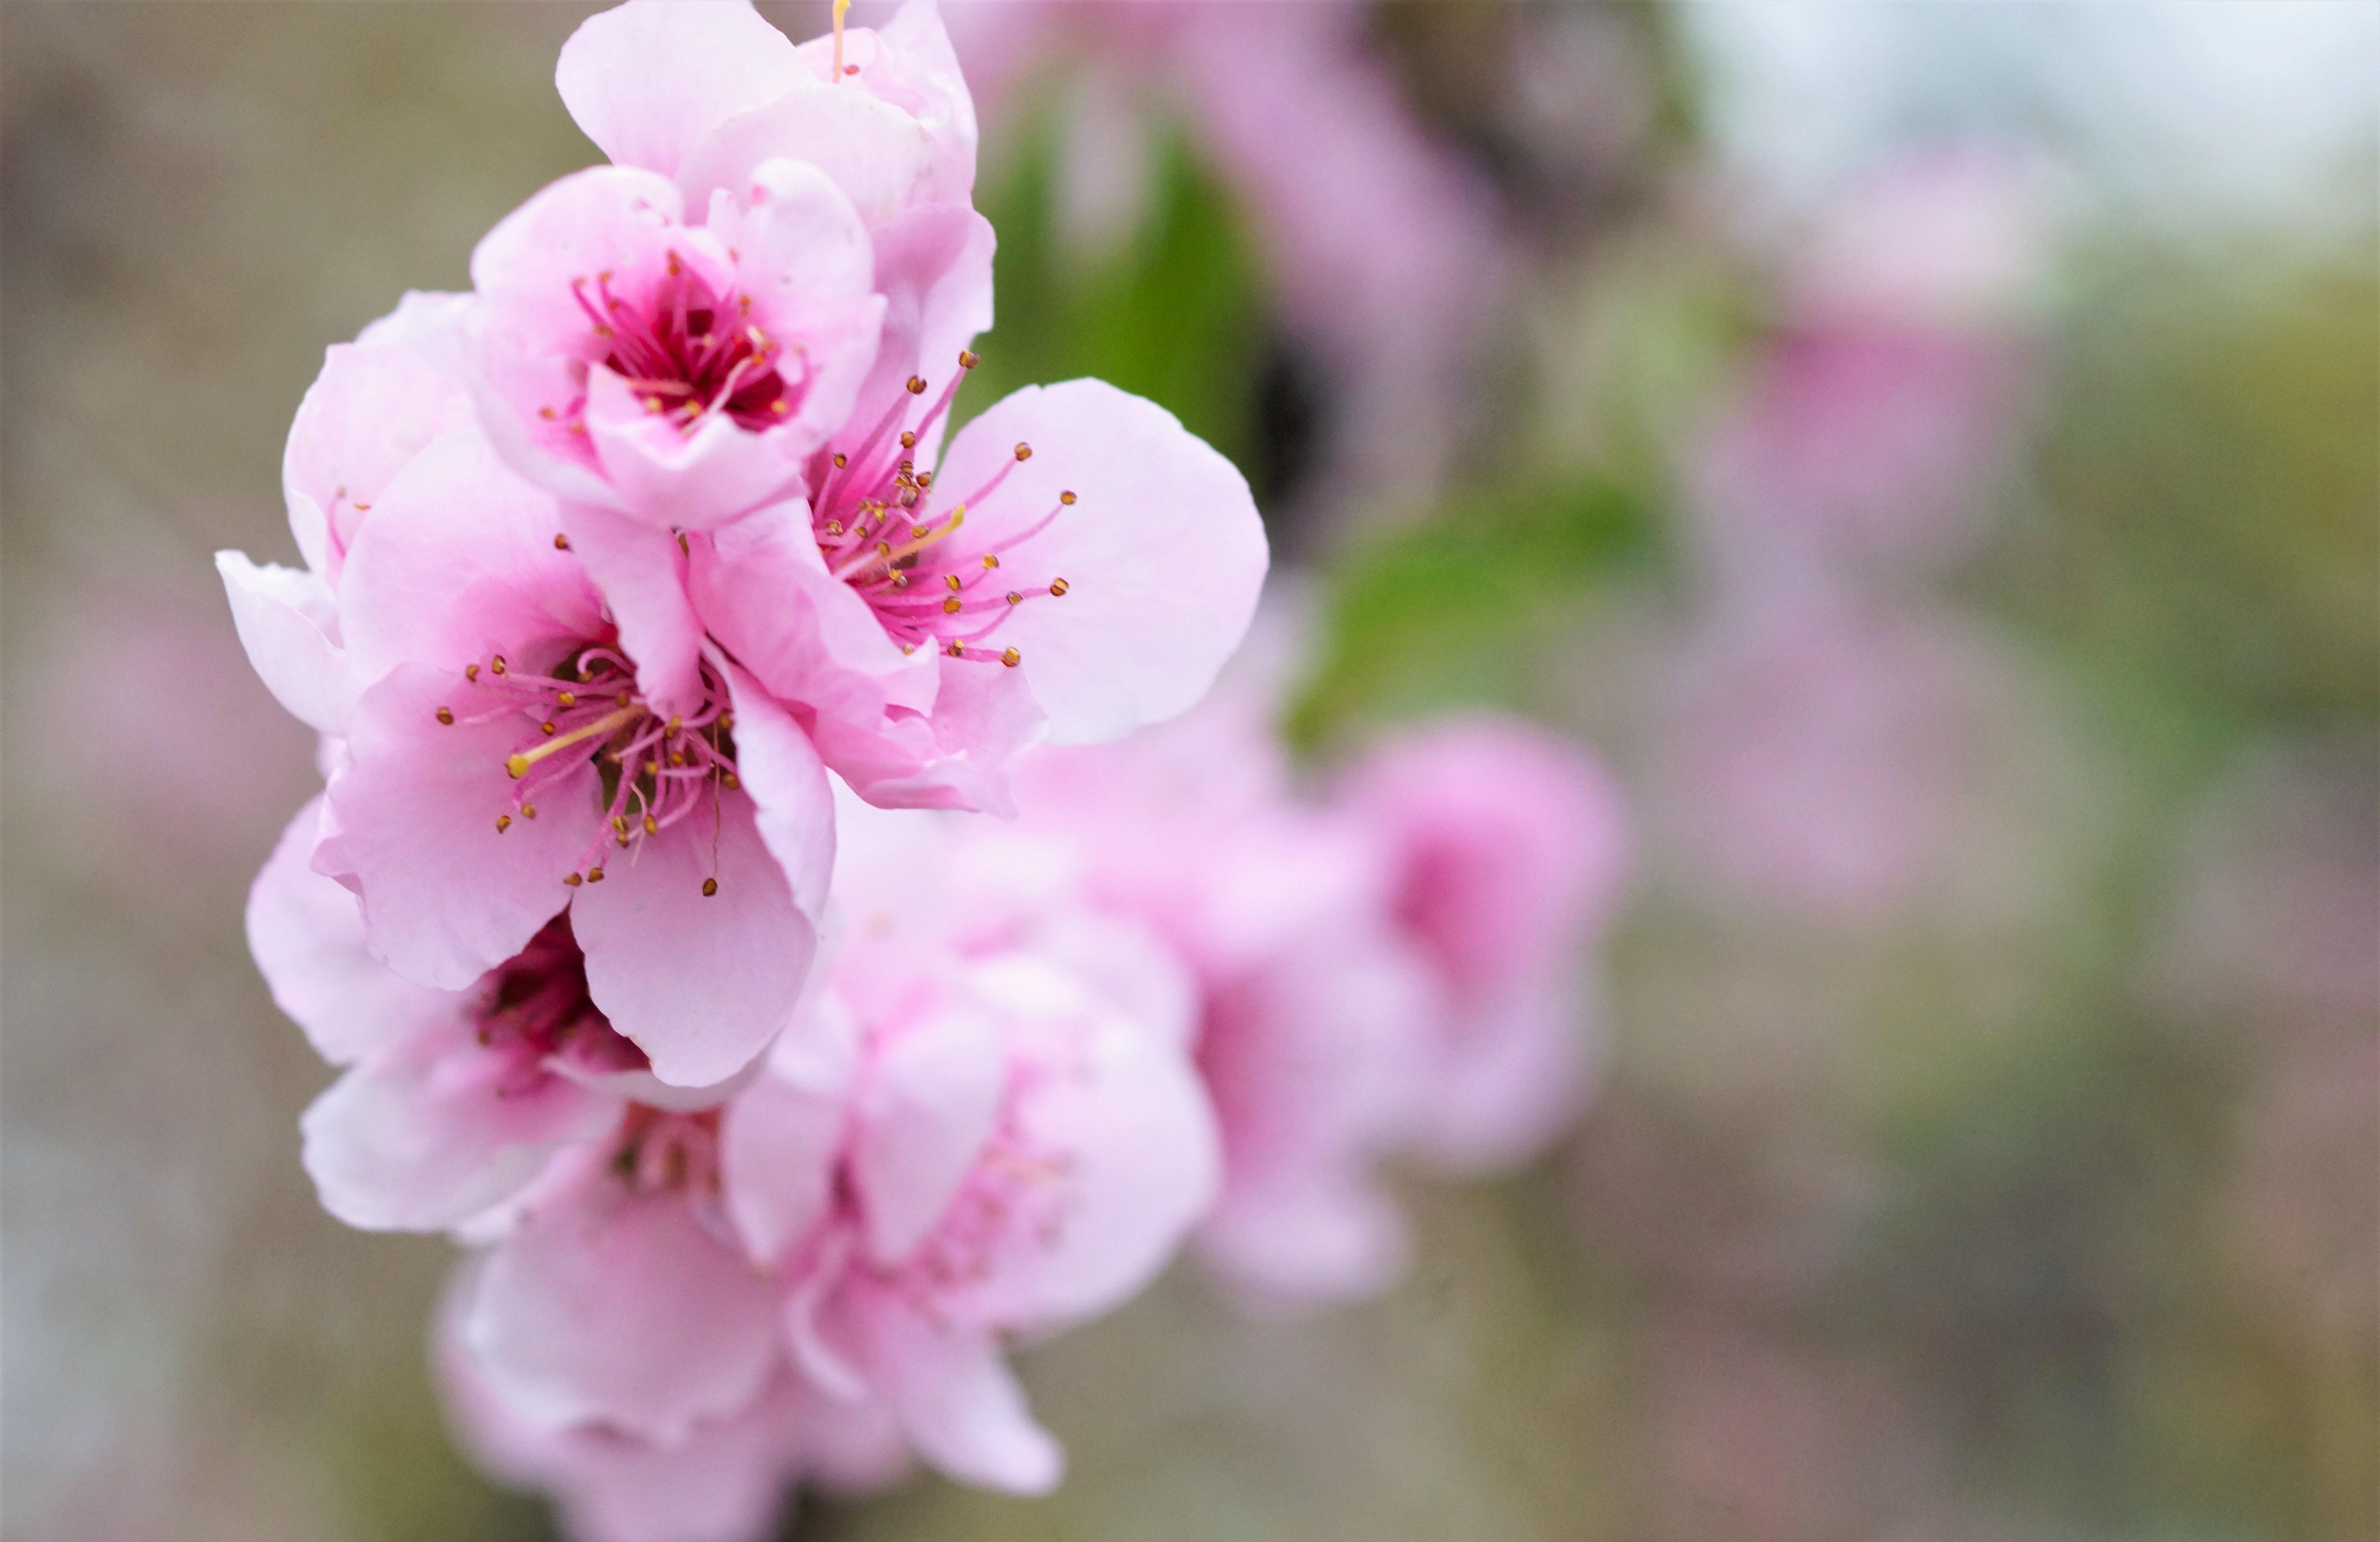
nature, branch, blossom, plant, flower, petal, food, spring, produce, macro, pink, flora, cherry blossom, shrub, macro photography, pink flowers, peach blossom, flowering plant, land plant